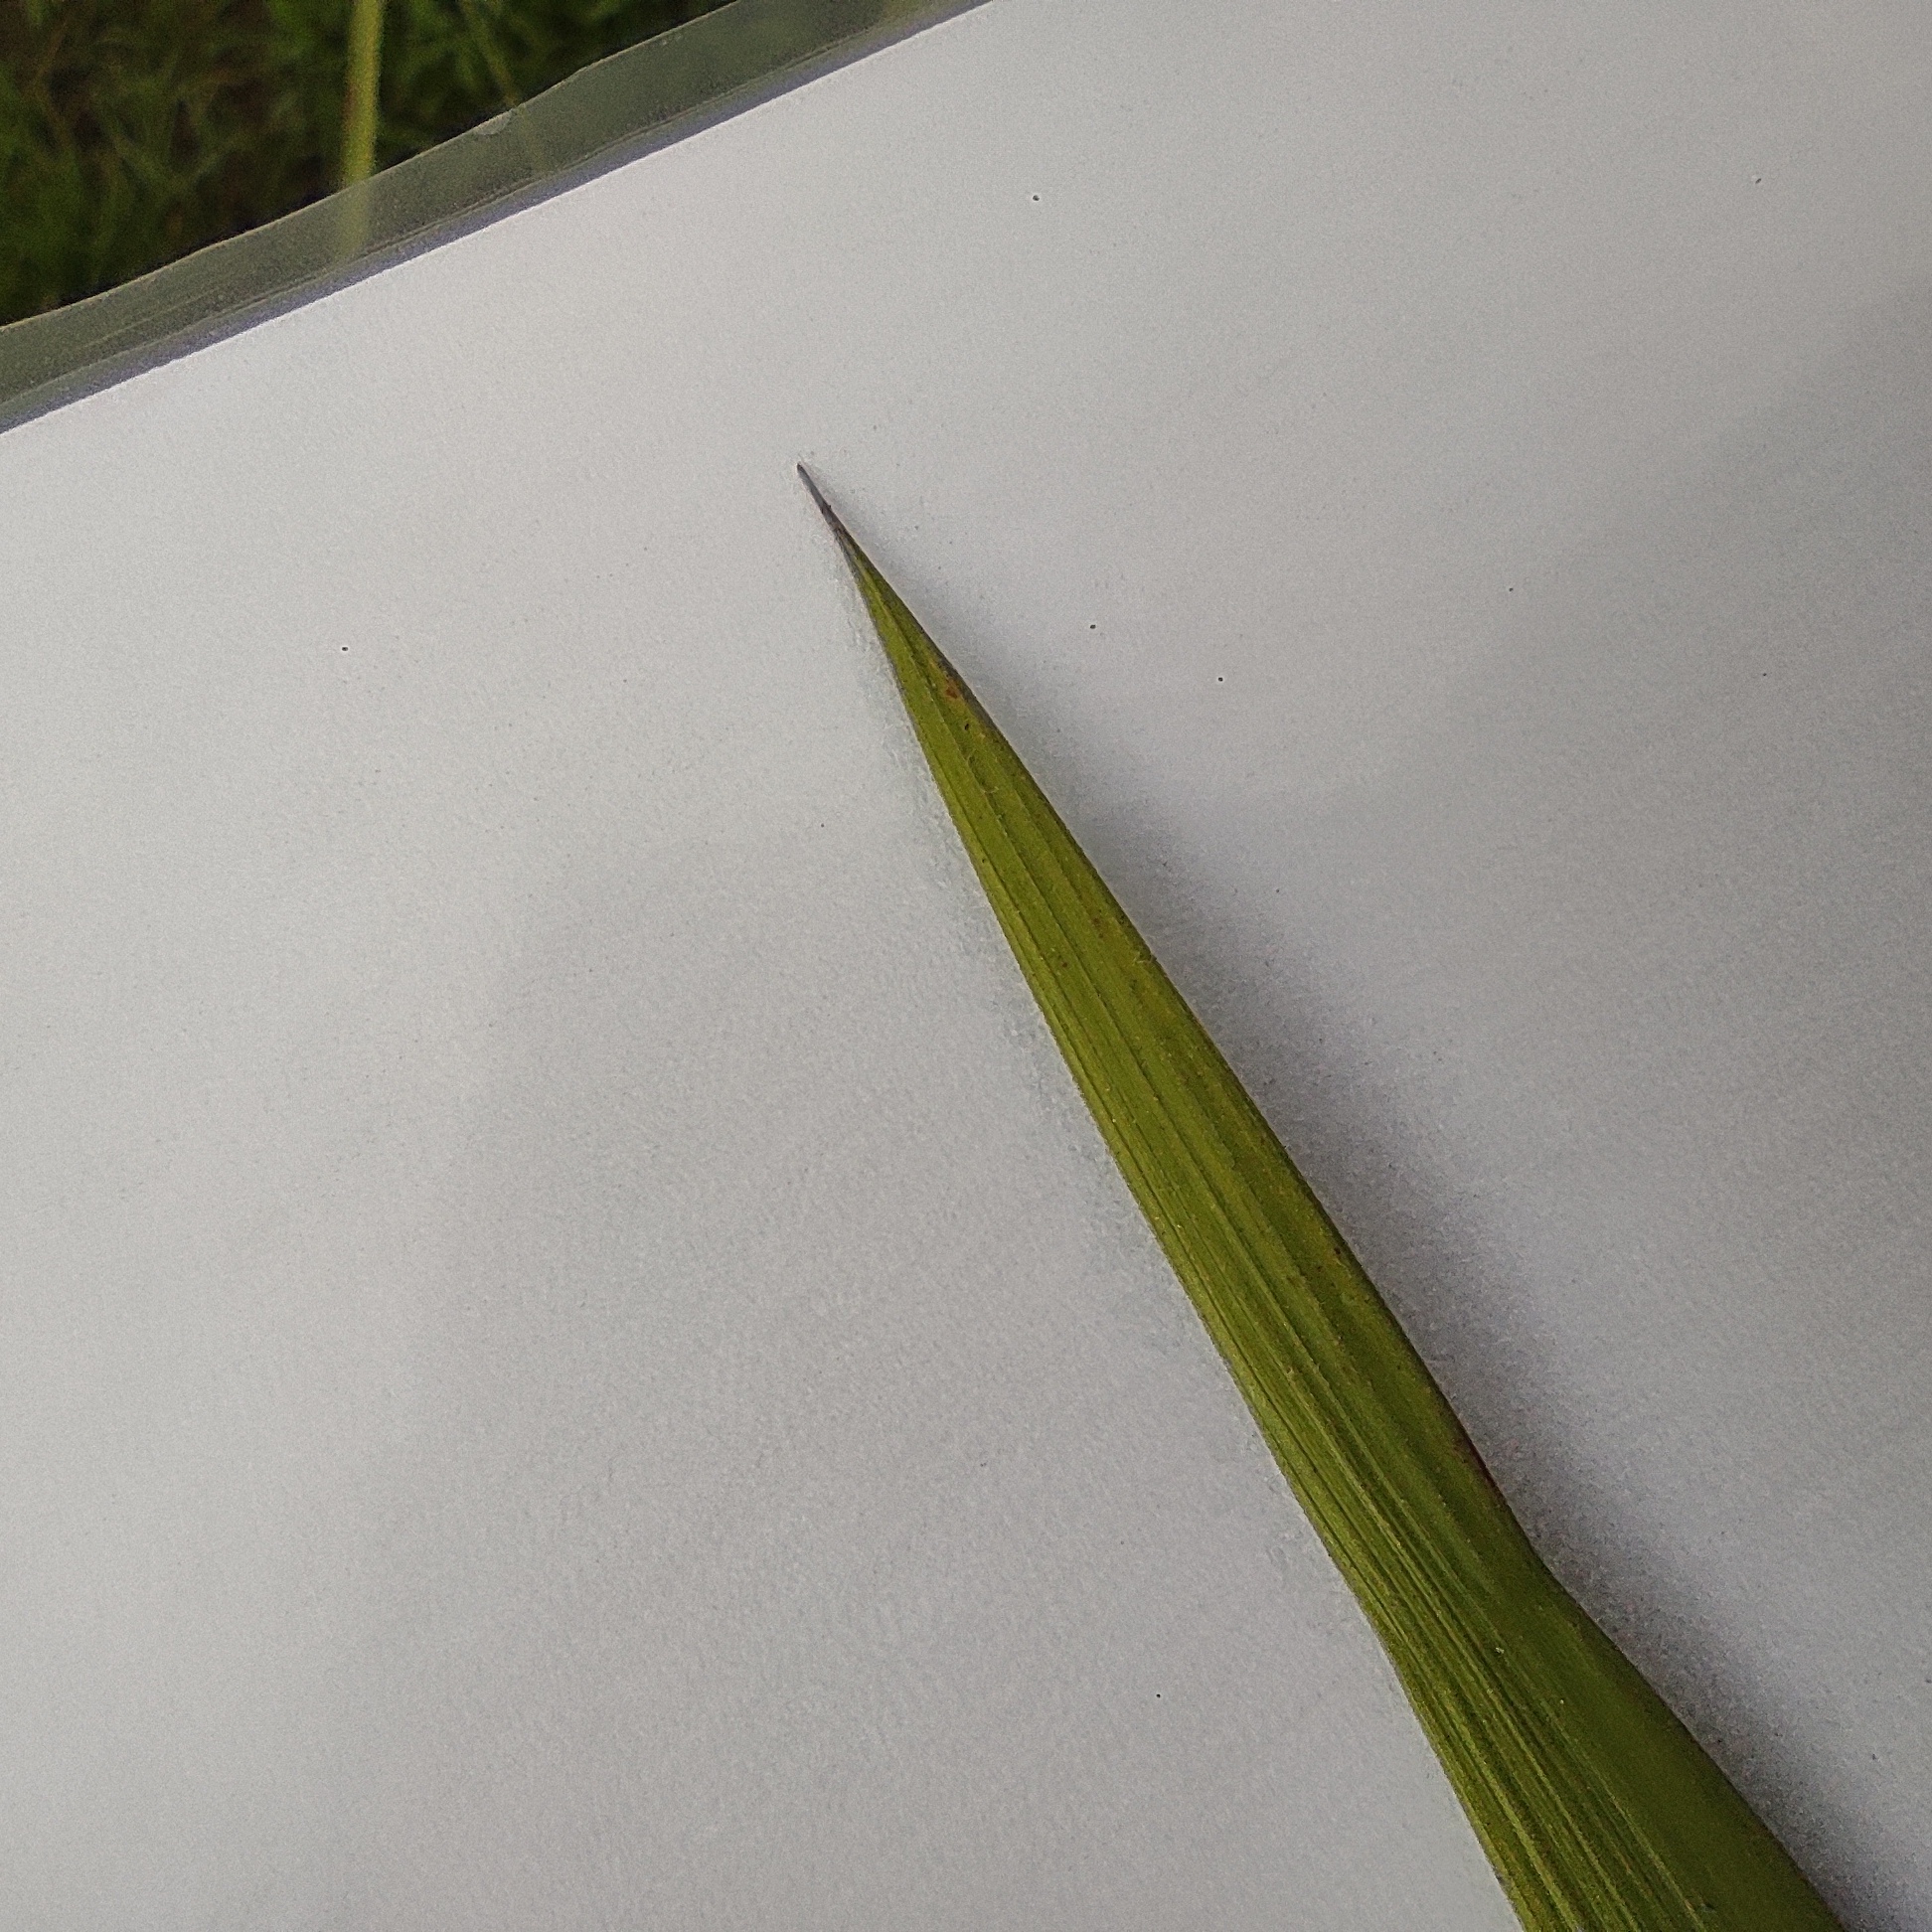
Label: Healthy